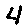
Label: 4